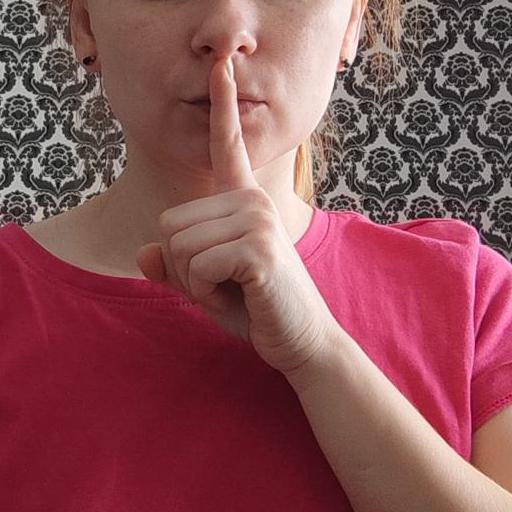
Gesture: mute